Ahituv

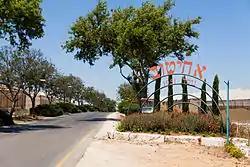
Moshav entrance

Ahituv is a moshav in central Israel. Located near Hadera, it falls under the jurisdiction of Hefer Valley Regional Council. In it had a population of .